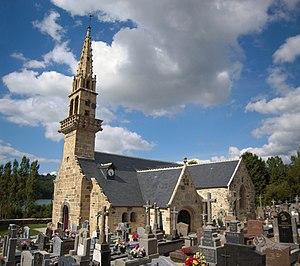
L'église de Trégarvan dans le Finistère sur les bords de l'Aulne Maritime.
Trégarvan [tʁegaʁvɑ̃] est une commune du département du Finistère, dans la région Bretagne, en France.